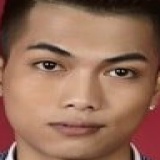
ca sĩ Bigdaddy